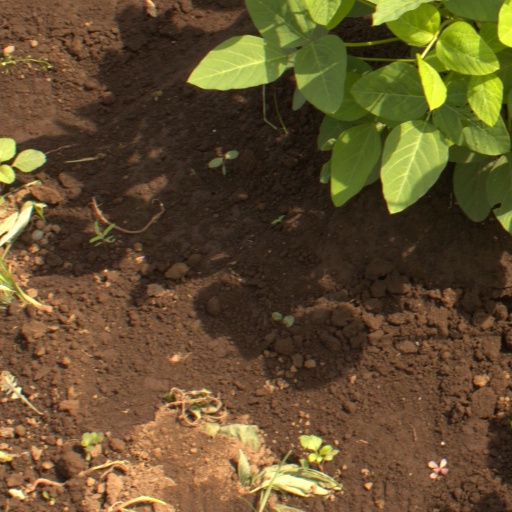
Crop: soybean